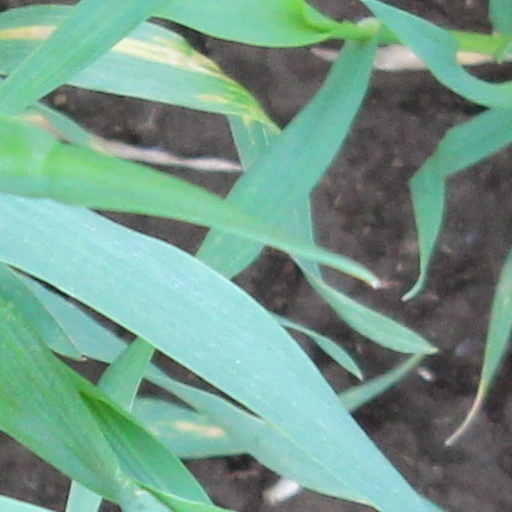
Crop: wheat